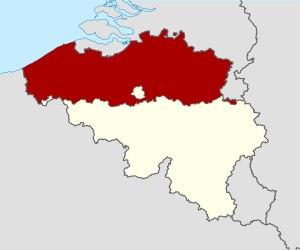
Bye Bye Belgium, émission spéciale de la RTBF diffusée le 13 décembre 2006, est un faux documentaire de la chaîne de télévision généraliste publique belge francophone, La Une, considéré par la chaîne comme un docufiction, et qualifié de canular par une partie de la presse. Alors que les téléspectateurs, qui viennent de regarder le Journal télévisé, et s’apprêtent à suivre deux reportages de l’émission Questions à la Une à forte connotation communautaire et aux titres polémiques, Va-t-on supprimer les indemnités de chômage en Wallonie ? et Les Flamands sont-ils plus corrompus que les Wallons ?, une édition spéciale diffusée en direct à partir de 20 h 21 interrompt la programmation au début de laquelle le présentateur vedette du journal télévisé annonce la déclaration unilatérale d’indépendance de la Flandre.